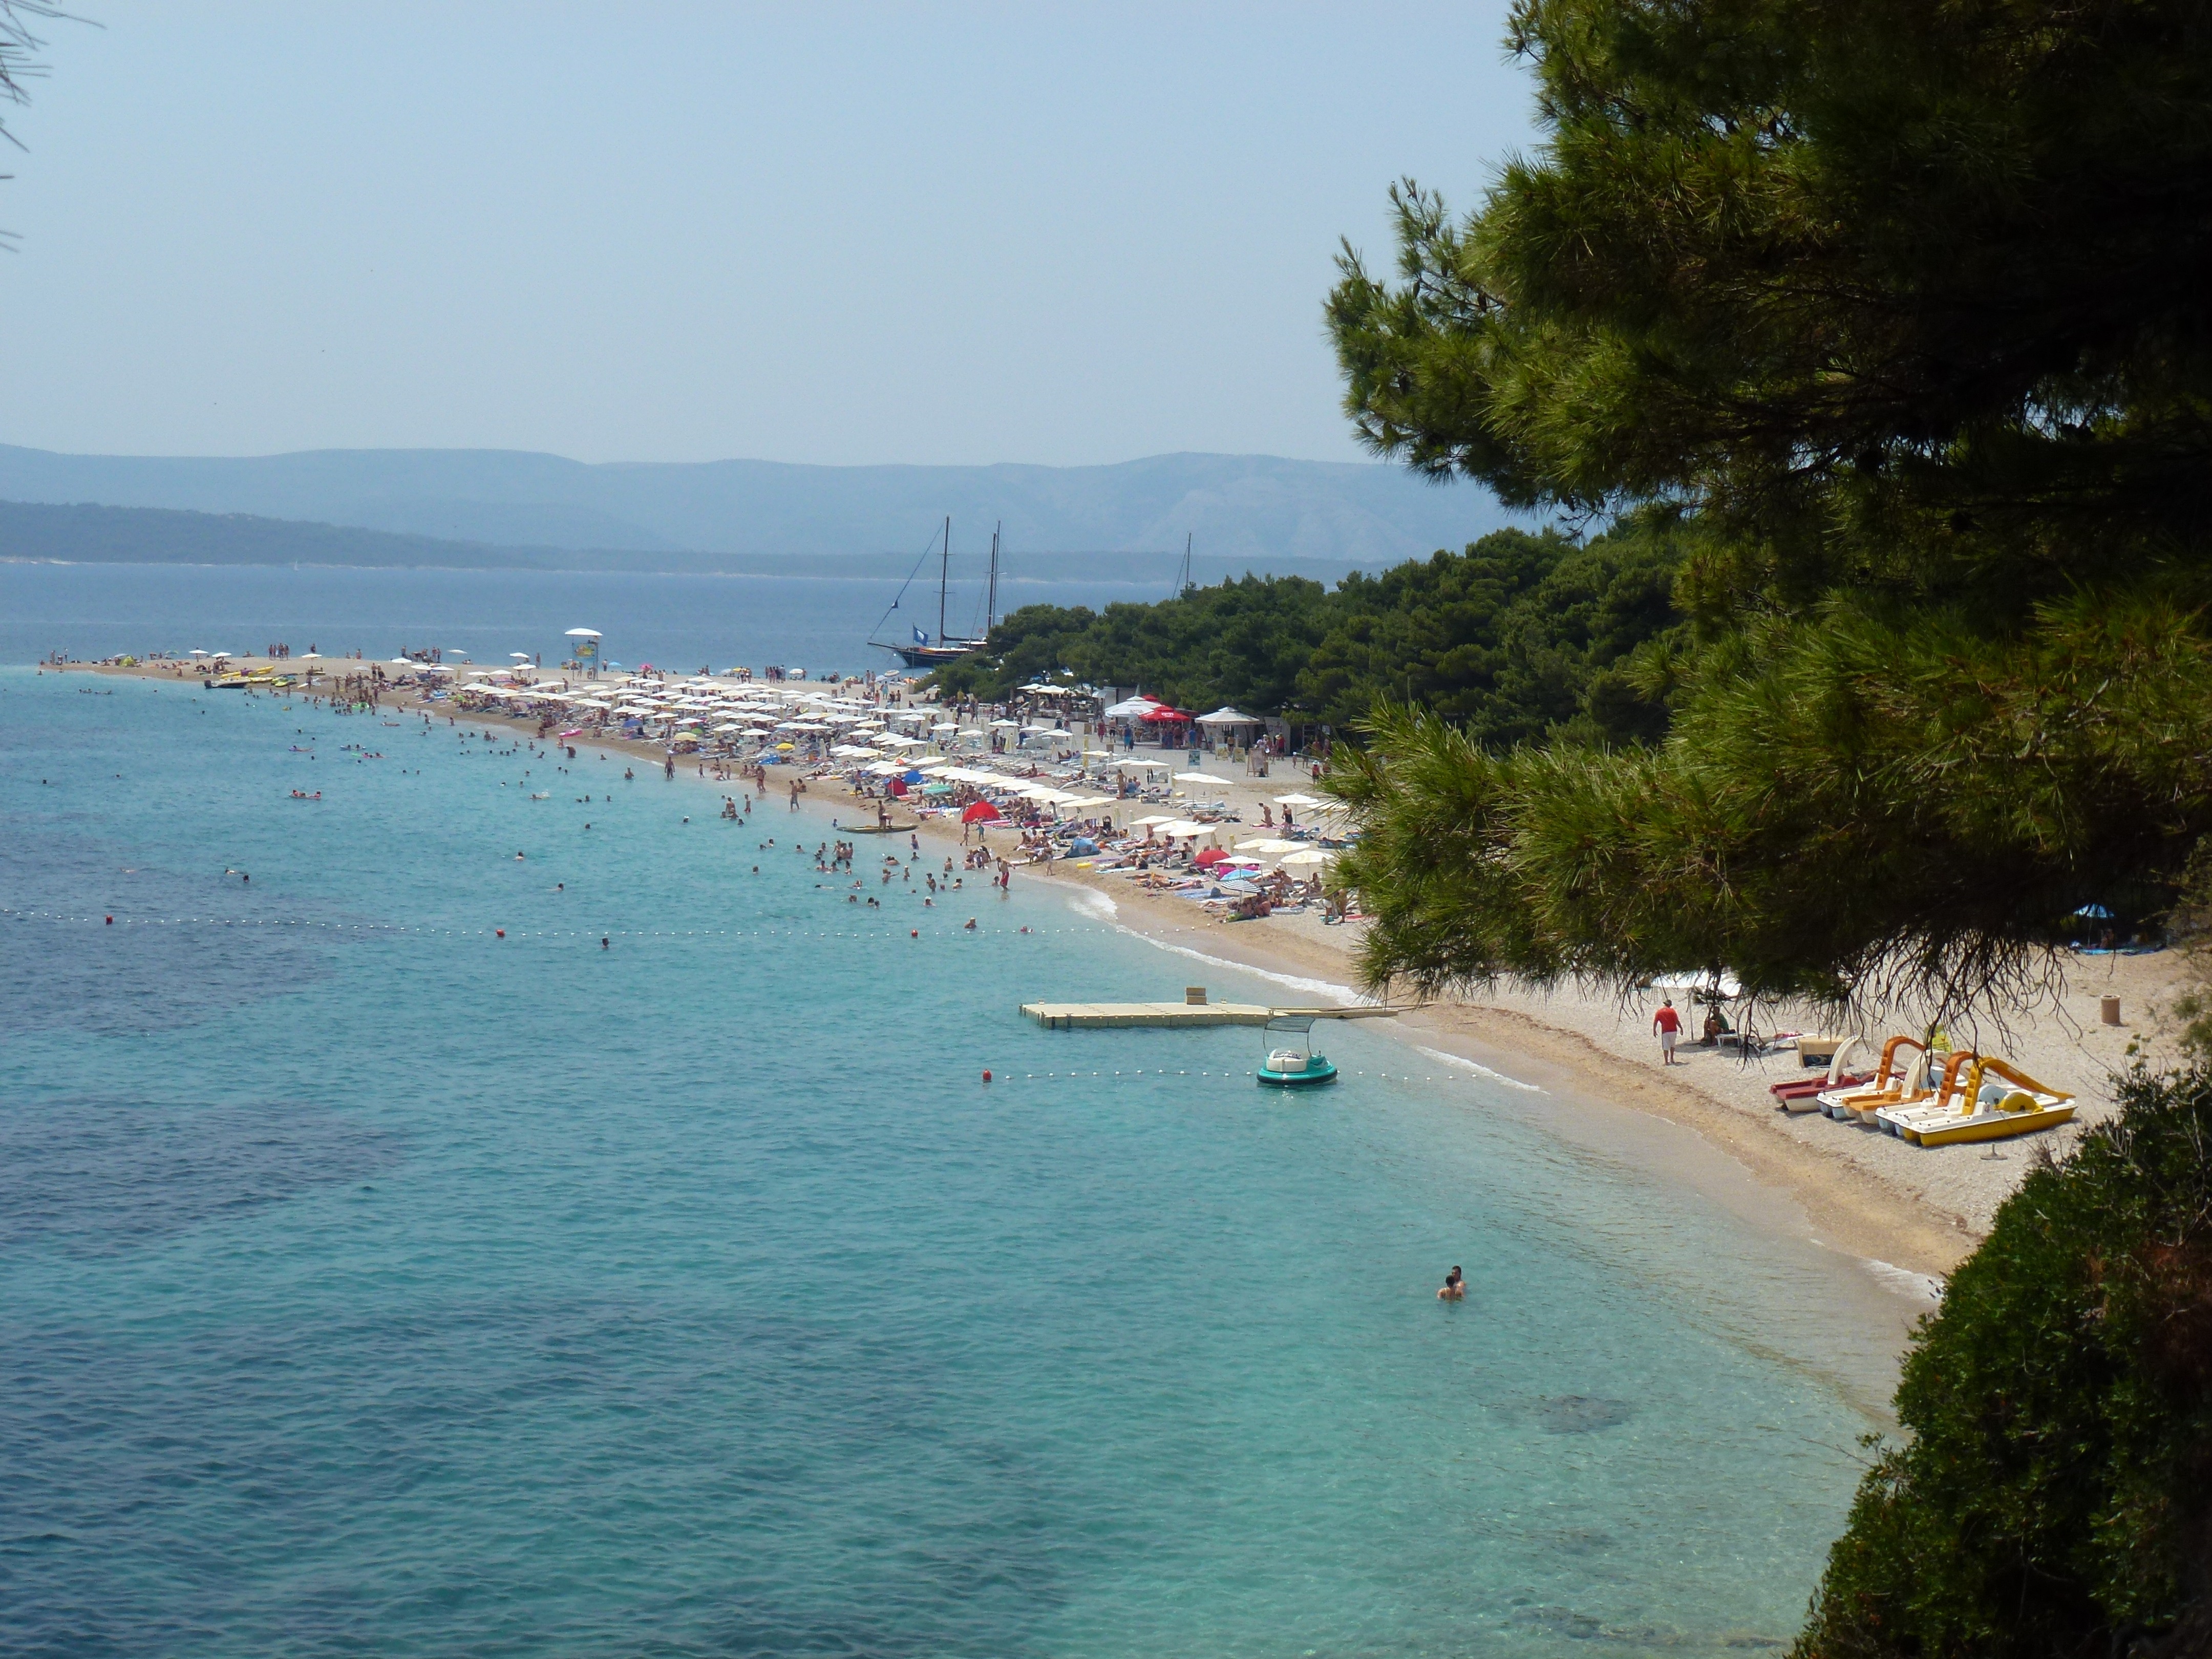
beach, sea, coast, shore, vacation, cove, vehicle, bay, body of water, croatia, dalmatia, beach bowl